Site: brandenburg
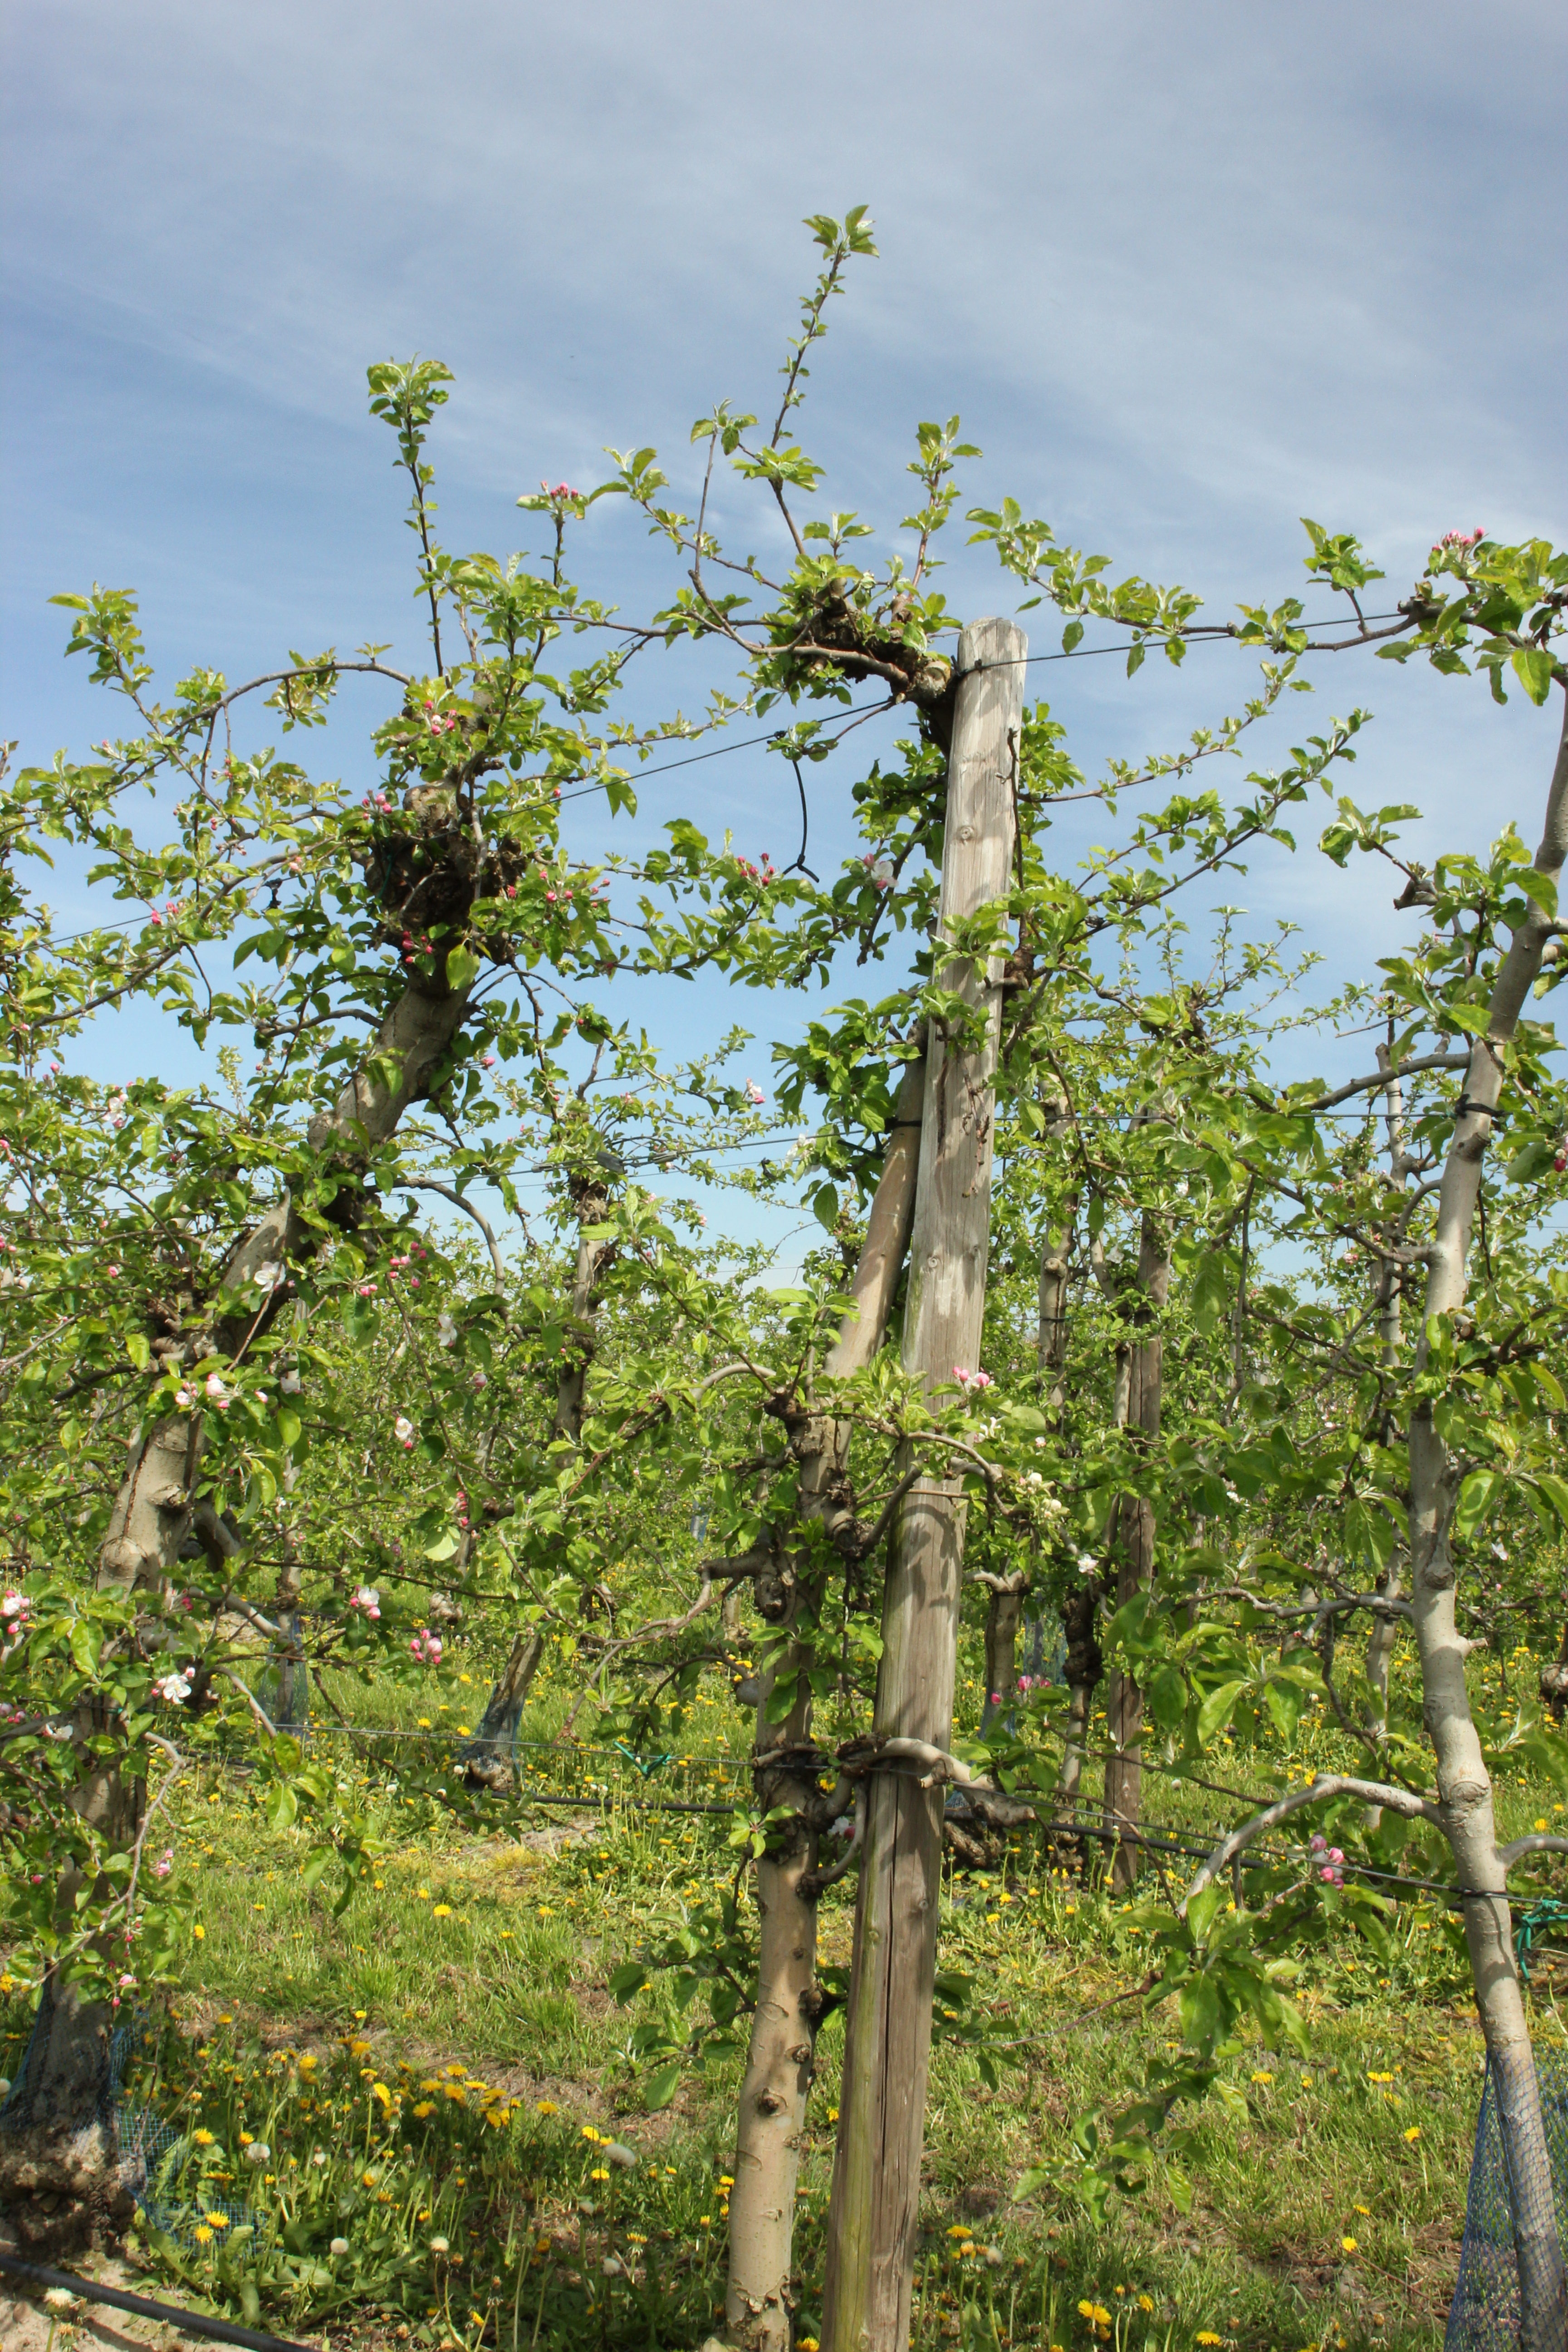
Growth stage (BBCH 60): Flowering